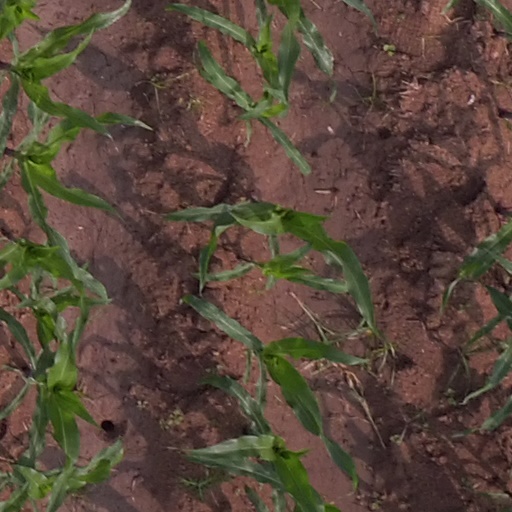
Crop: maize; corn